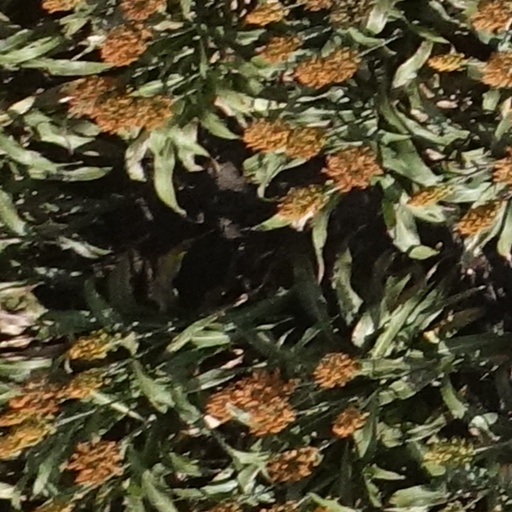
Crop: sorghum